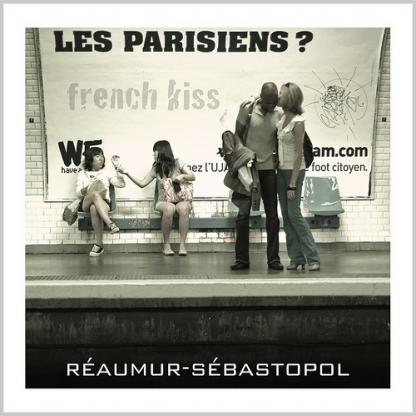
Scene: Indoor